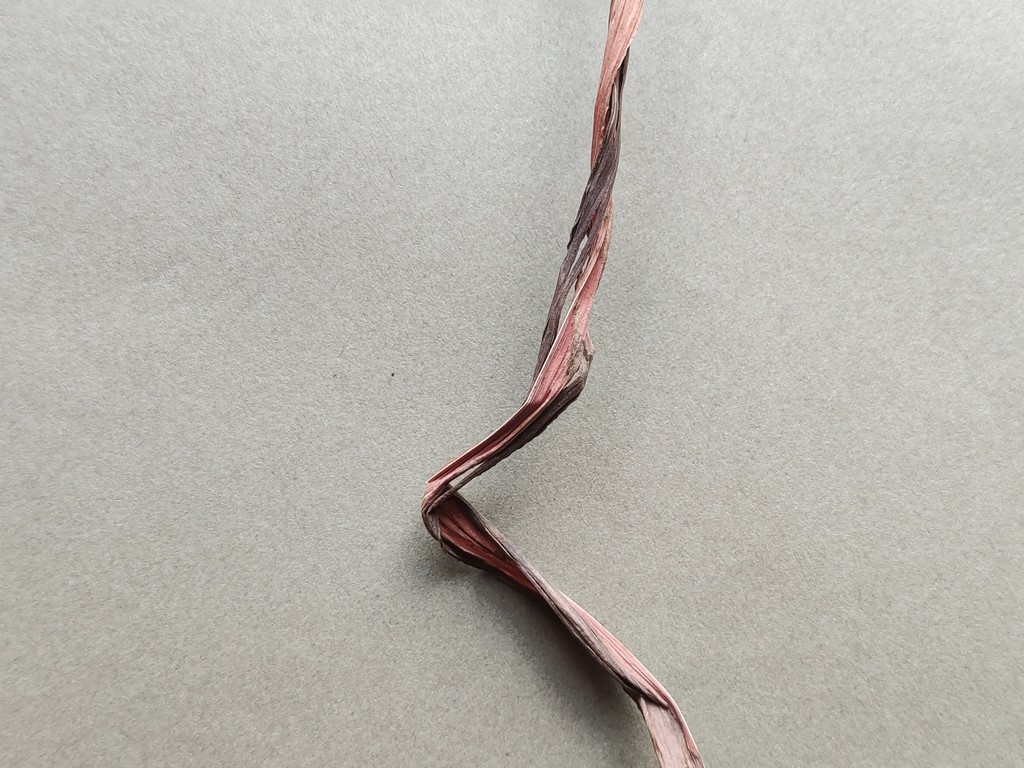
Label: Dried